Mojo (microconsole)

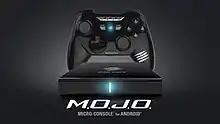
The M.O.J.O controller and console

MOJO, stylized as M.O.J.O., is an Android-based video game microconsole manufactured by Mad Catz.